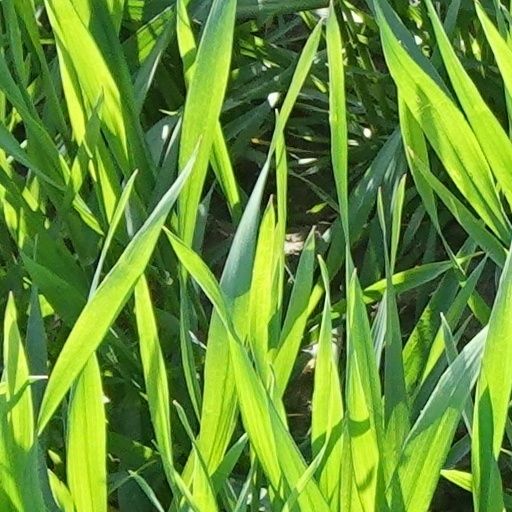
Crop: wheat